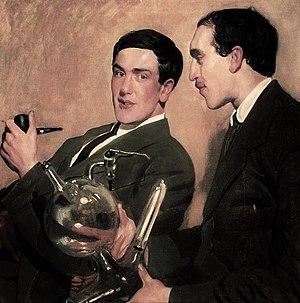
Nikolaï Nikolaïevitch Semionov né le 15 avril 1896 et mort le 25 septembre 1986, est l'un des fondateurs de la chimie physique, créateur de la théorie des polymères et auteur de travaux sur la cinétique chimique. Récompensé pour ce travail par le prix Nobel de chimie de 1956, il fut également lauréat de nombreux prix soviétiques et de la médaille d'or Lomonosov de l'Académie des sciences d'URSS.
Piotr Leonidovitch Kapitsa est un physicien russe/soviétique d'origine roumaine. Il est lauréat de la moitié du prix Nobel de physique de 1978.
La peinture de portrait est un genre de la peinture où l'intention est de montrer l'apparence visuelle du modèle. Le terme est généralement appliqué à la représentation de sujets humains. En plus de la peinture, les portraits peuvent également être faits au moyen d'autres médias tels que gravure, lithographie, photographie, vidéo et médias numériques.